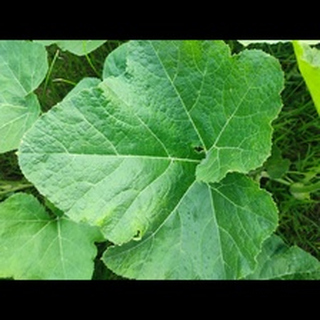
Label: healthy_pumpkin